Australia national rugby sevens team

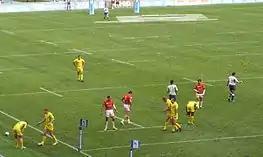

A red box around the year indicates a tournament played in Australia. An asterisk (*) indicates a shared placing.